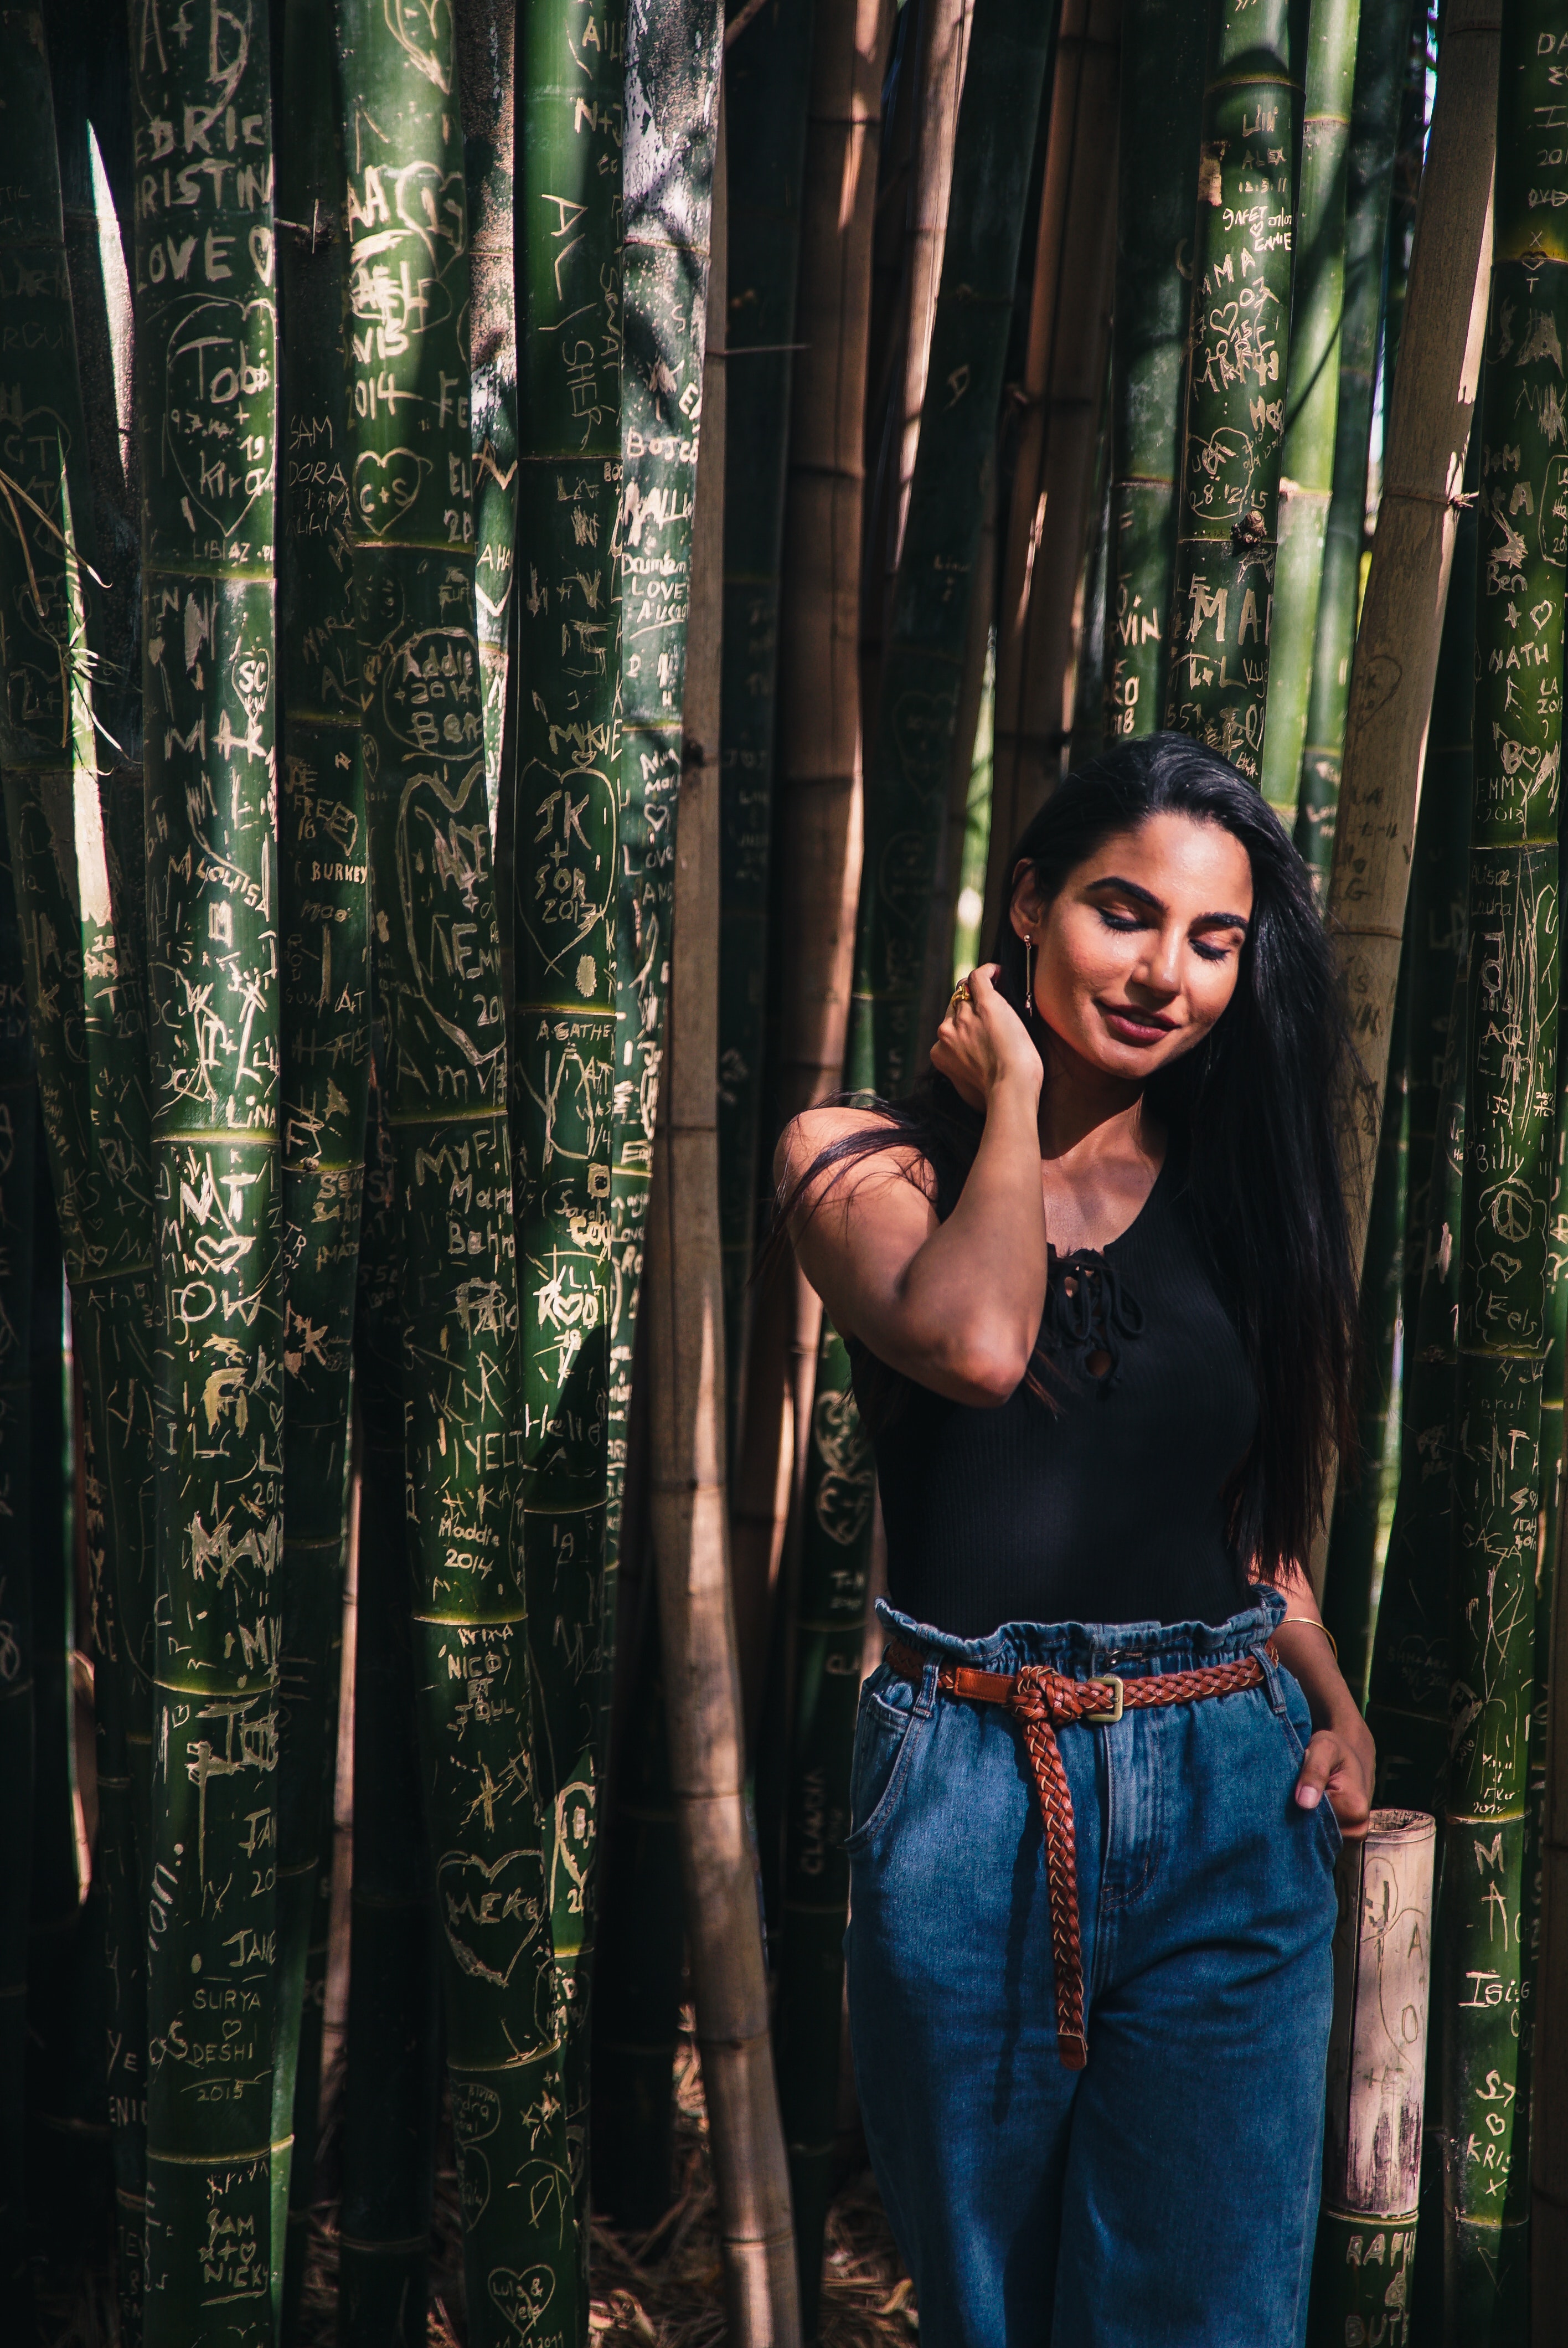
People in nature, tree, natural environment, forest, beauty, standing, photo shoot, jeans, woody plant, photography, smile, plant, textile, denim, valdivian temperate rain forest, old growth forest, jungle, trunk, woodland, grove, portrait photography